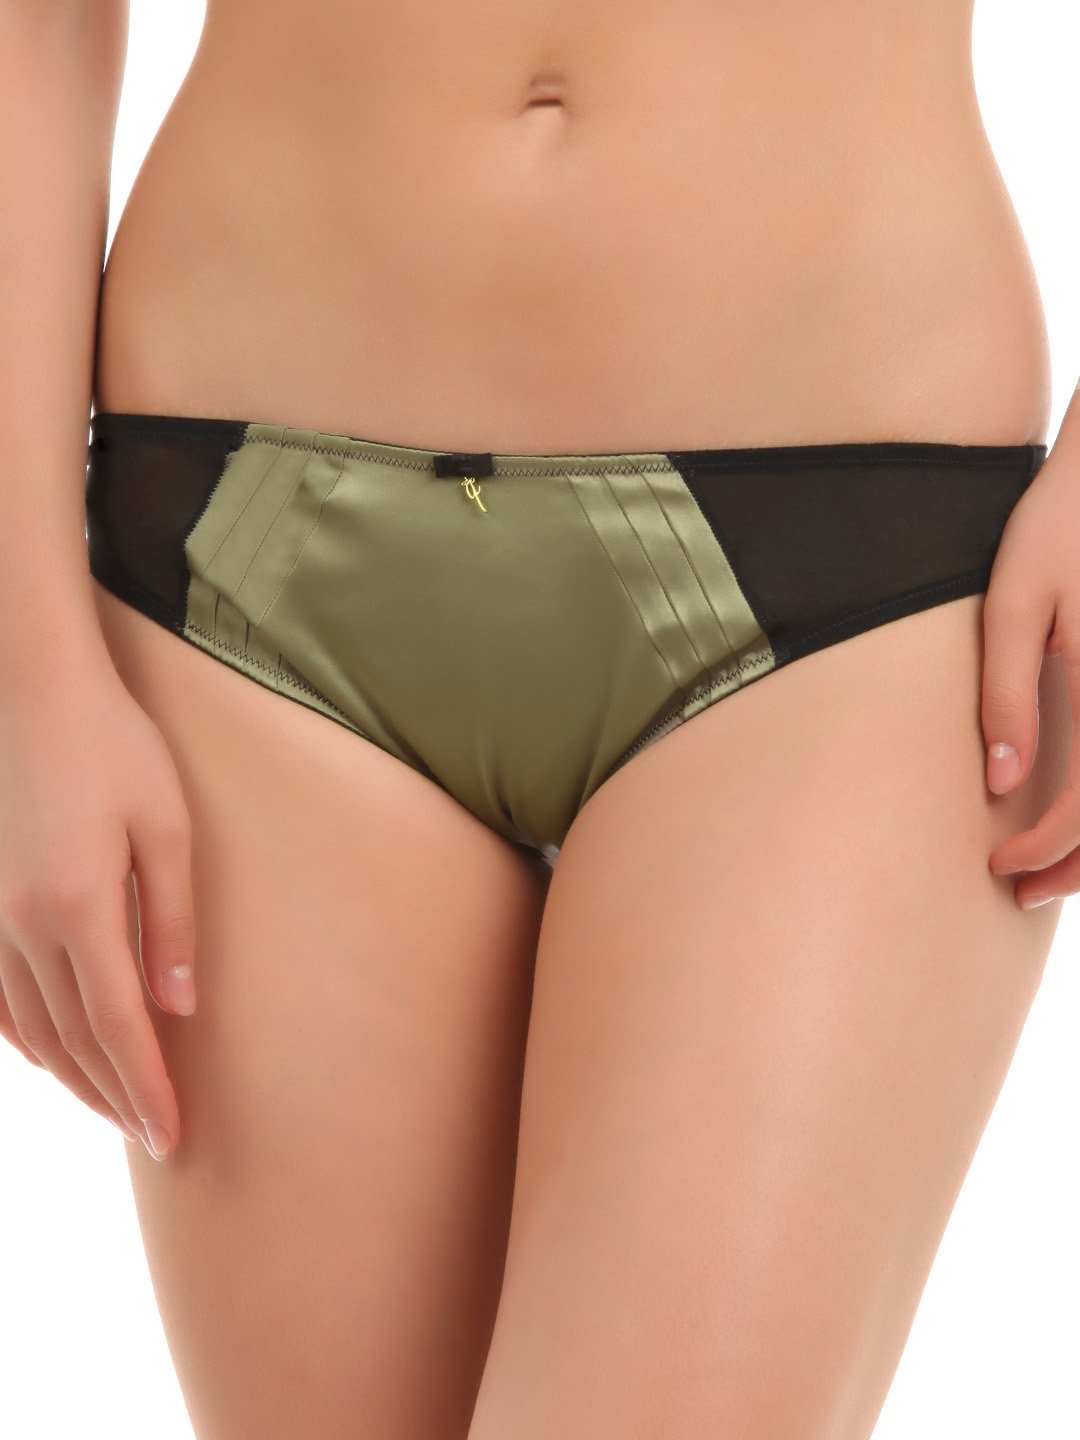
Avirate Black & Khaki Brief
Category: Apparel / Innerwear / Briefs
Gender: Women
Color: Khaki
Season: Summer 2014
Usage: Casual